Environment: real
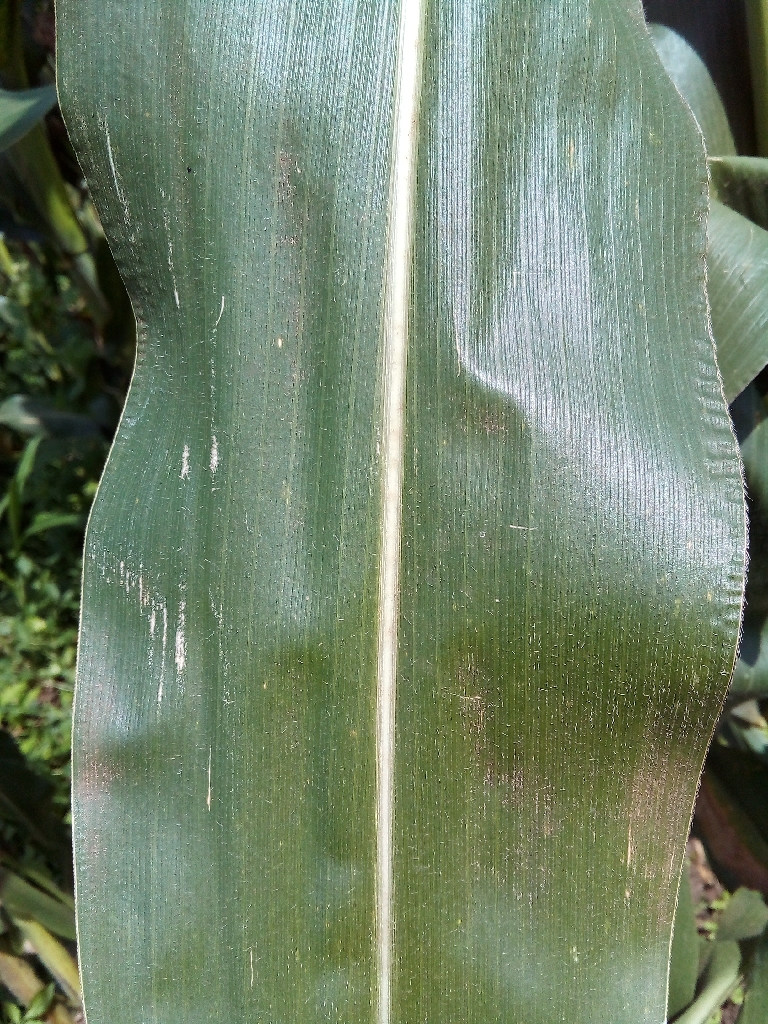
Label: healthy